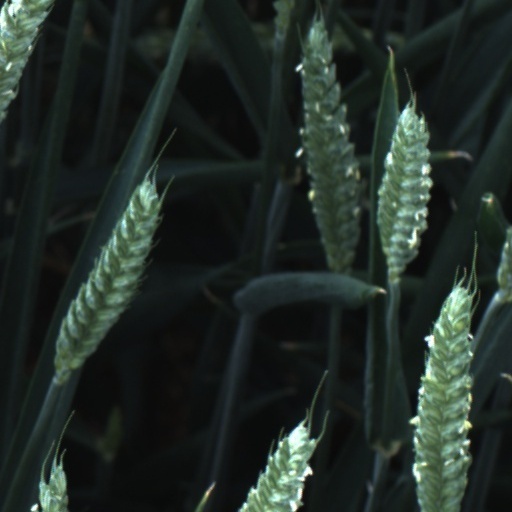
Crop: wheat